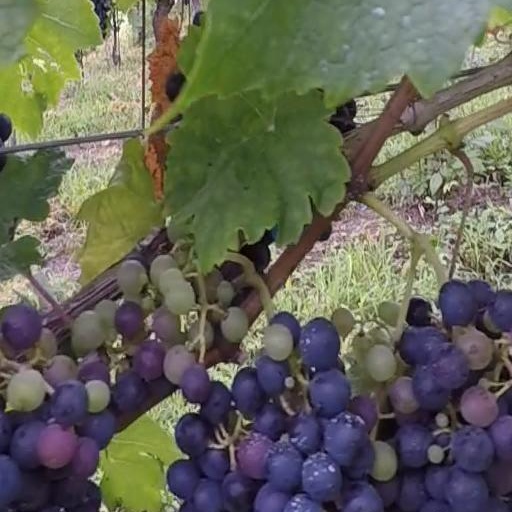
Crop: grape